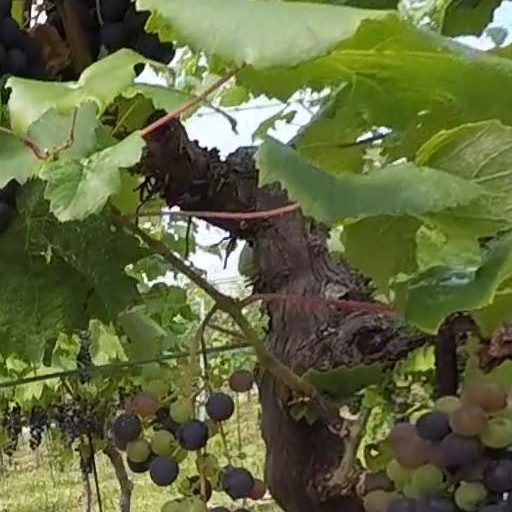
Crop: grape